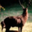
Label: deer